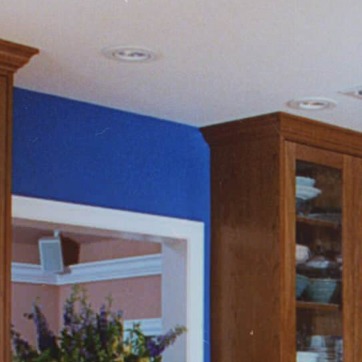
Material: painted